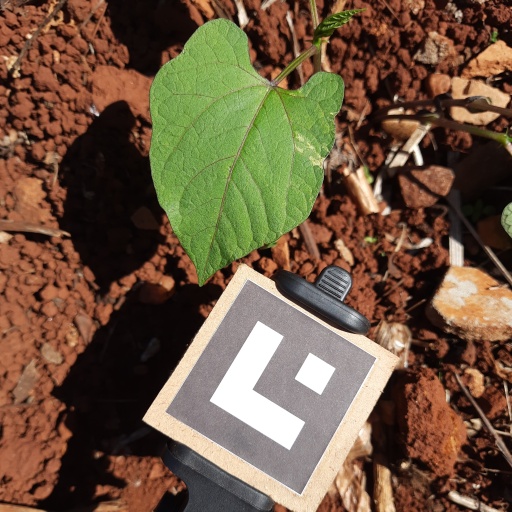
Observations: flat surface, no eating holes, under sunlight